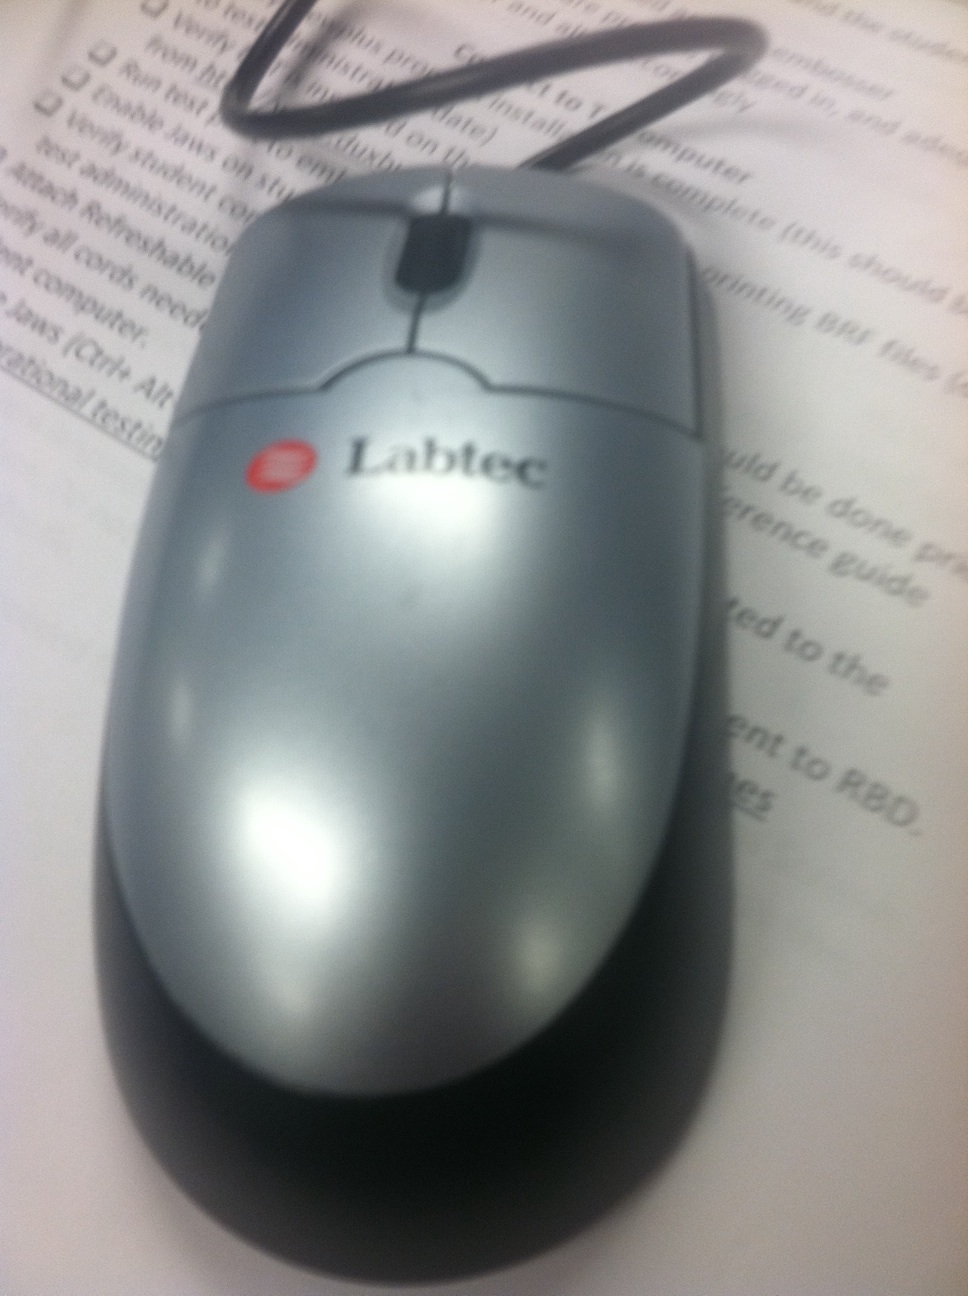Question: What is this?
Answer: mouse